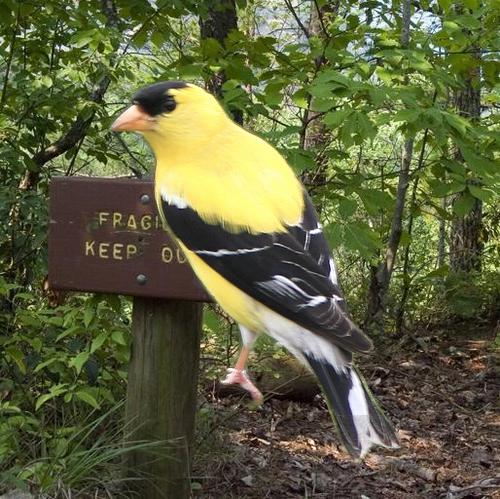
Bird species: American_Goldfinch
Bird type: landbird
Background: land